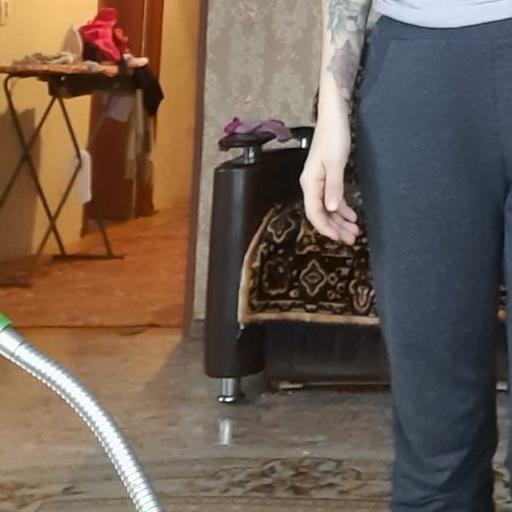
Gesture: no_gesture